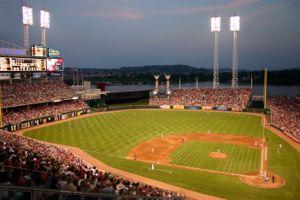
Le Great American Ball Park est un stade de baseball situé sur les rives de l'Ohio, entre l'U.S. Bank Arena et le Paul Brown Stadium, au cœur de Cincinnati.